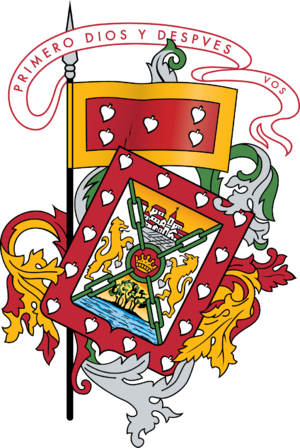
Cuenca (Ecuador)
Cuenca er Ecuadors tredjestørste by og hovedstad i provinsen Azuay. Byen blev ifølge den spanske historiker Diego Hurtado de Mendoza grundlagt i år 1557. Cuencas historiske centrum er på UNESCOs verdensarvsliste.